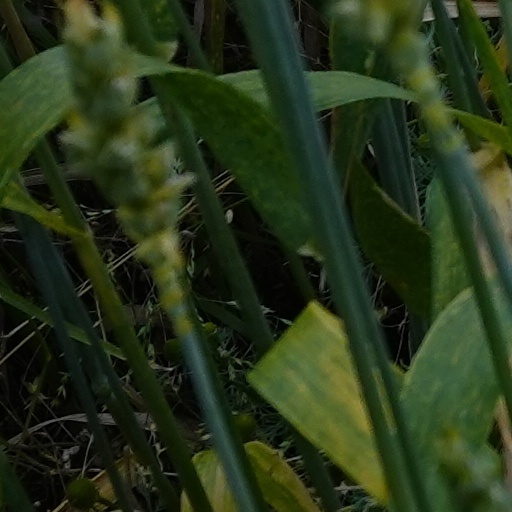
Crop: wheat